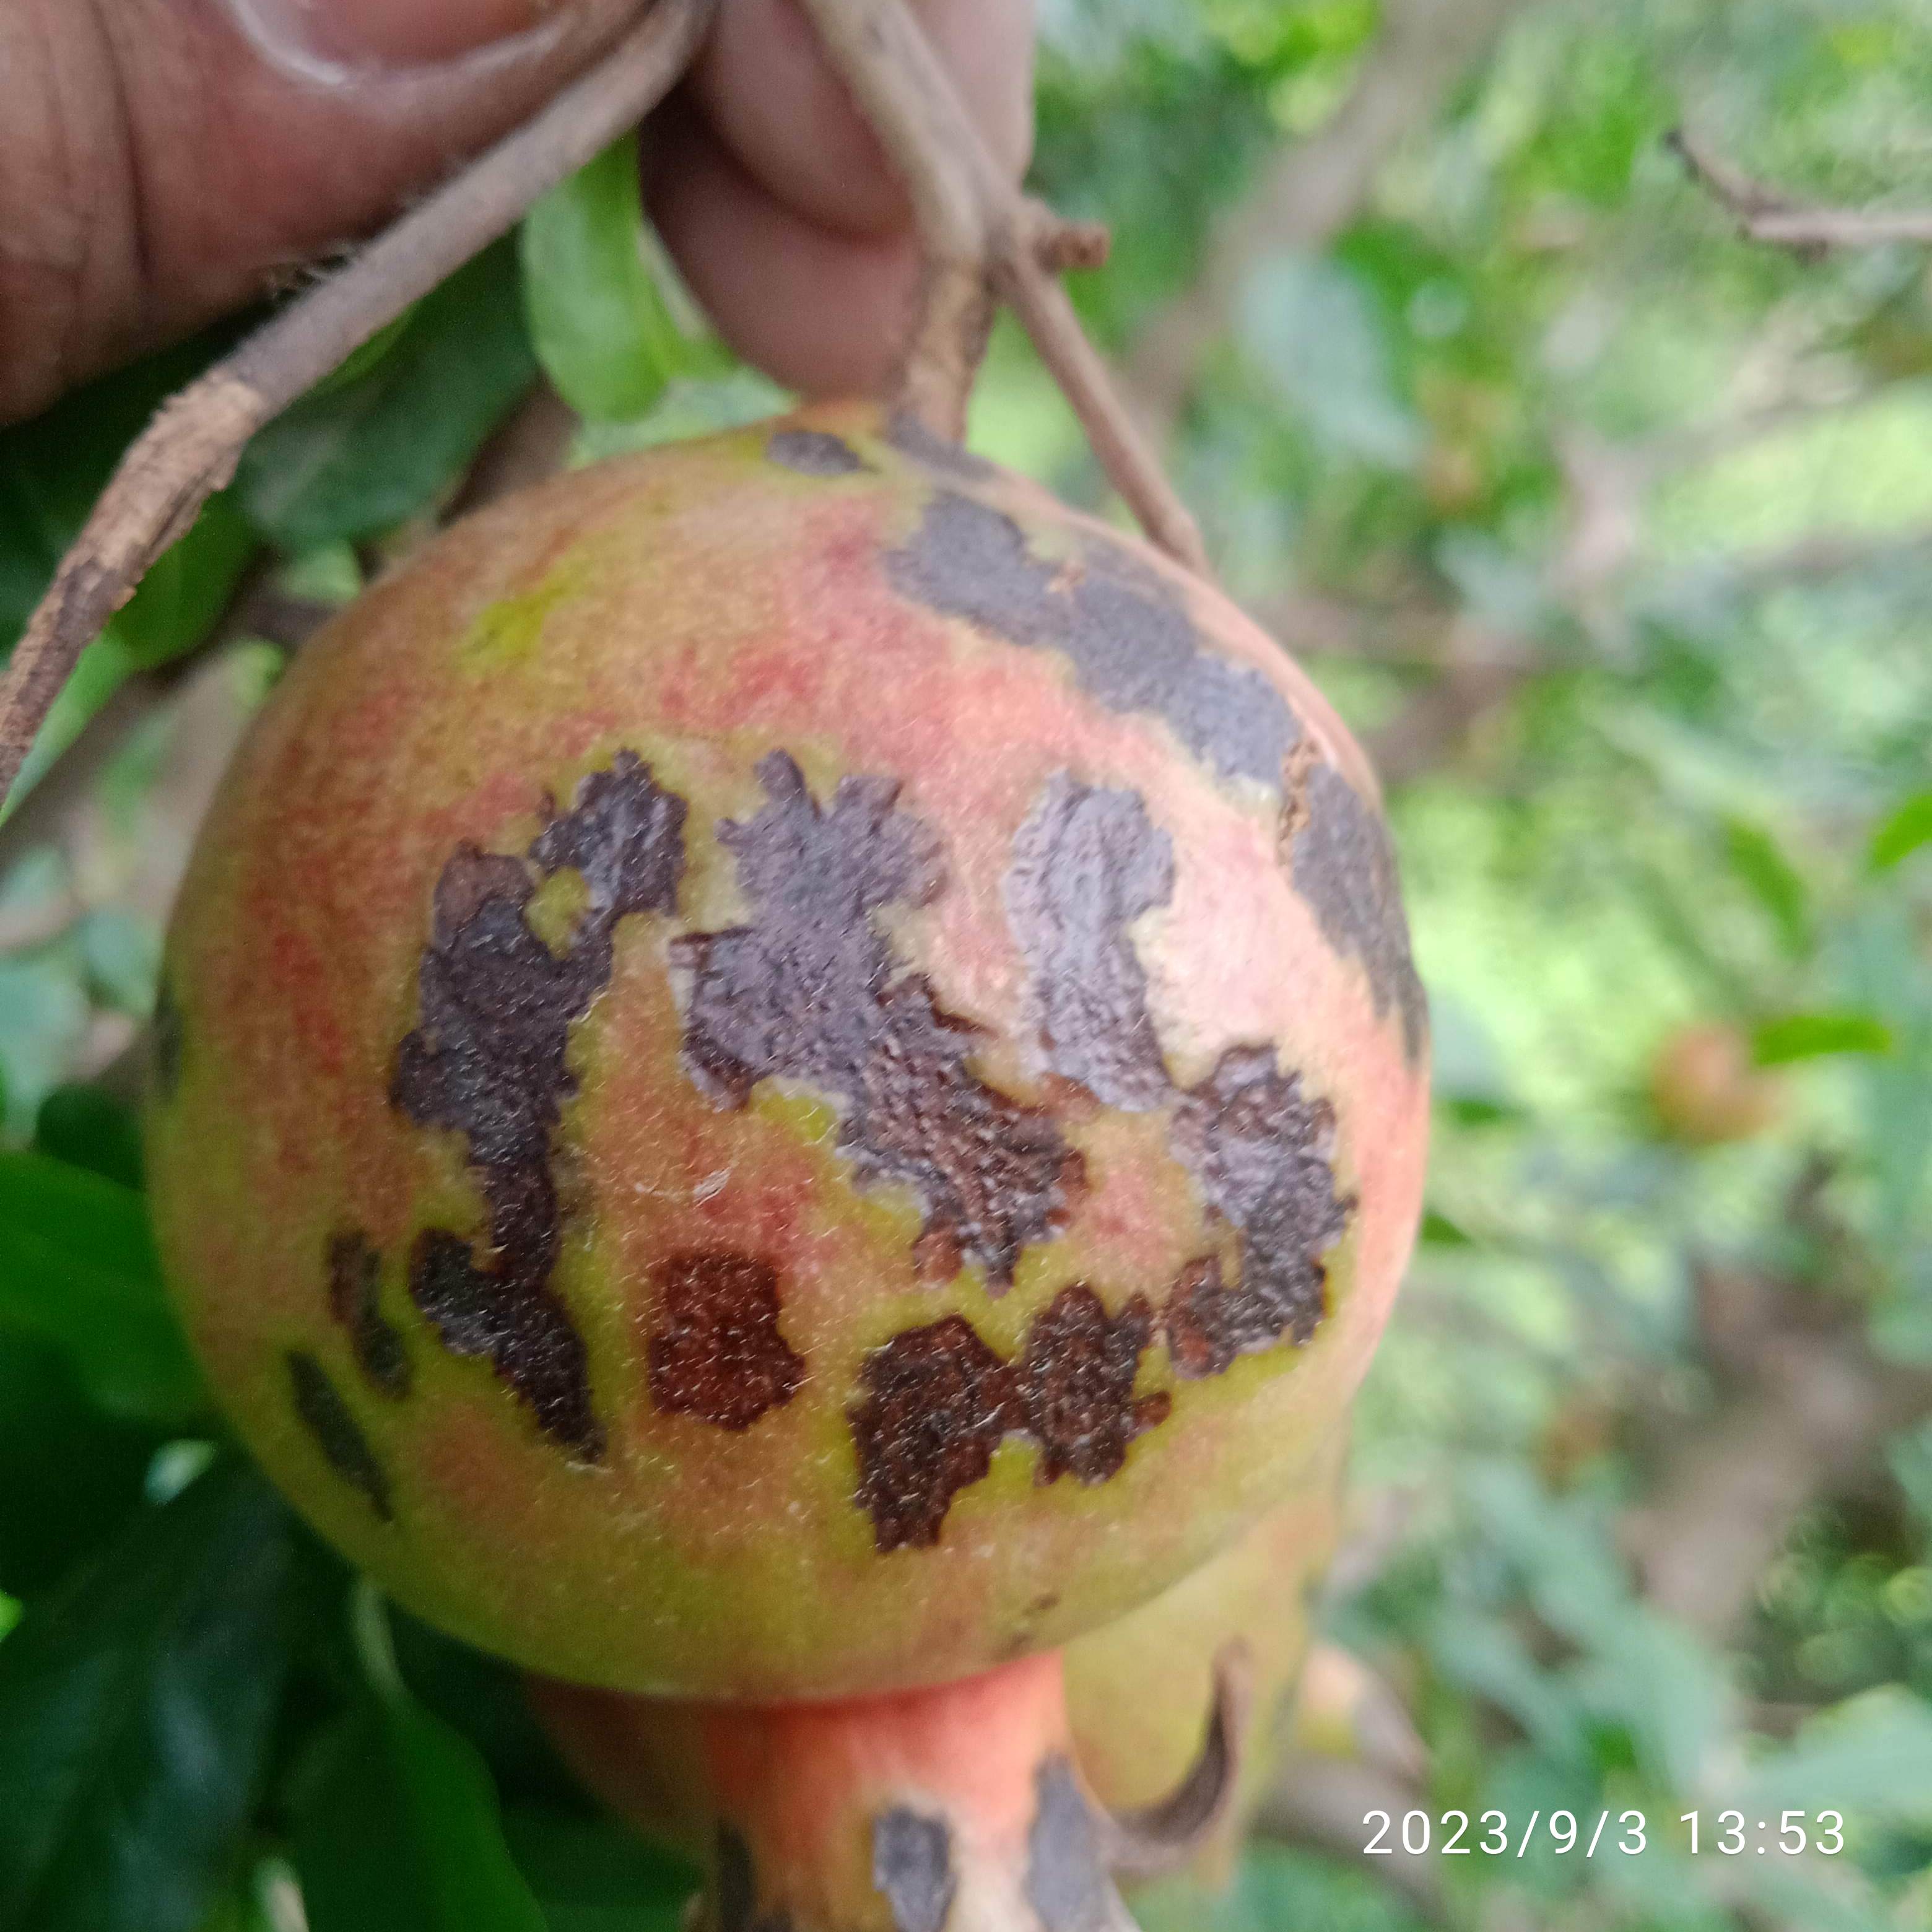
Label: Anthracnose